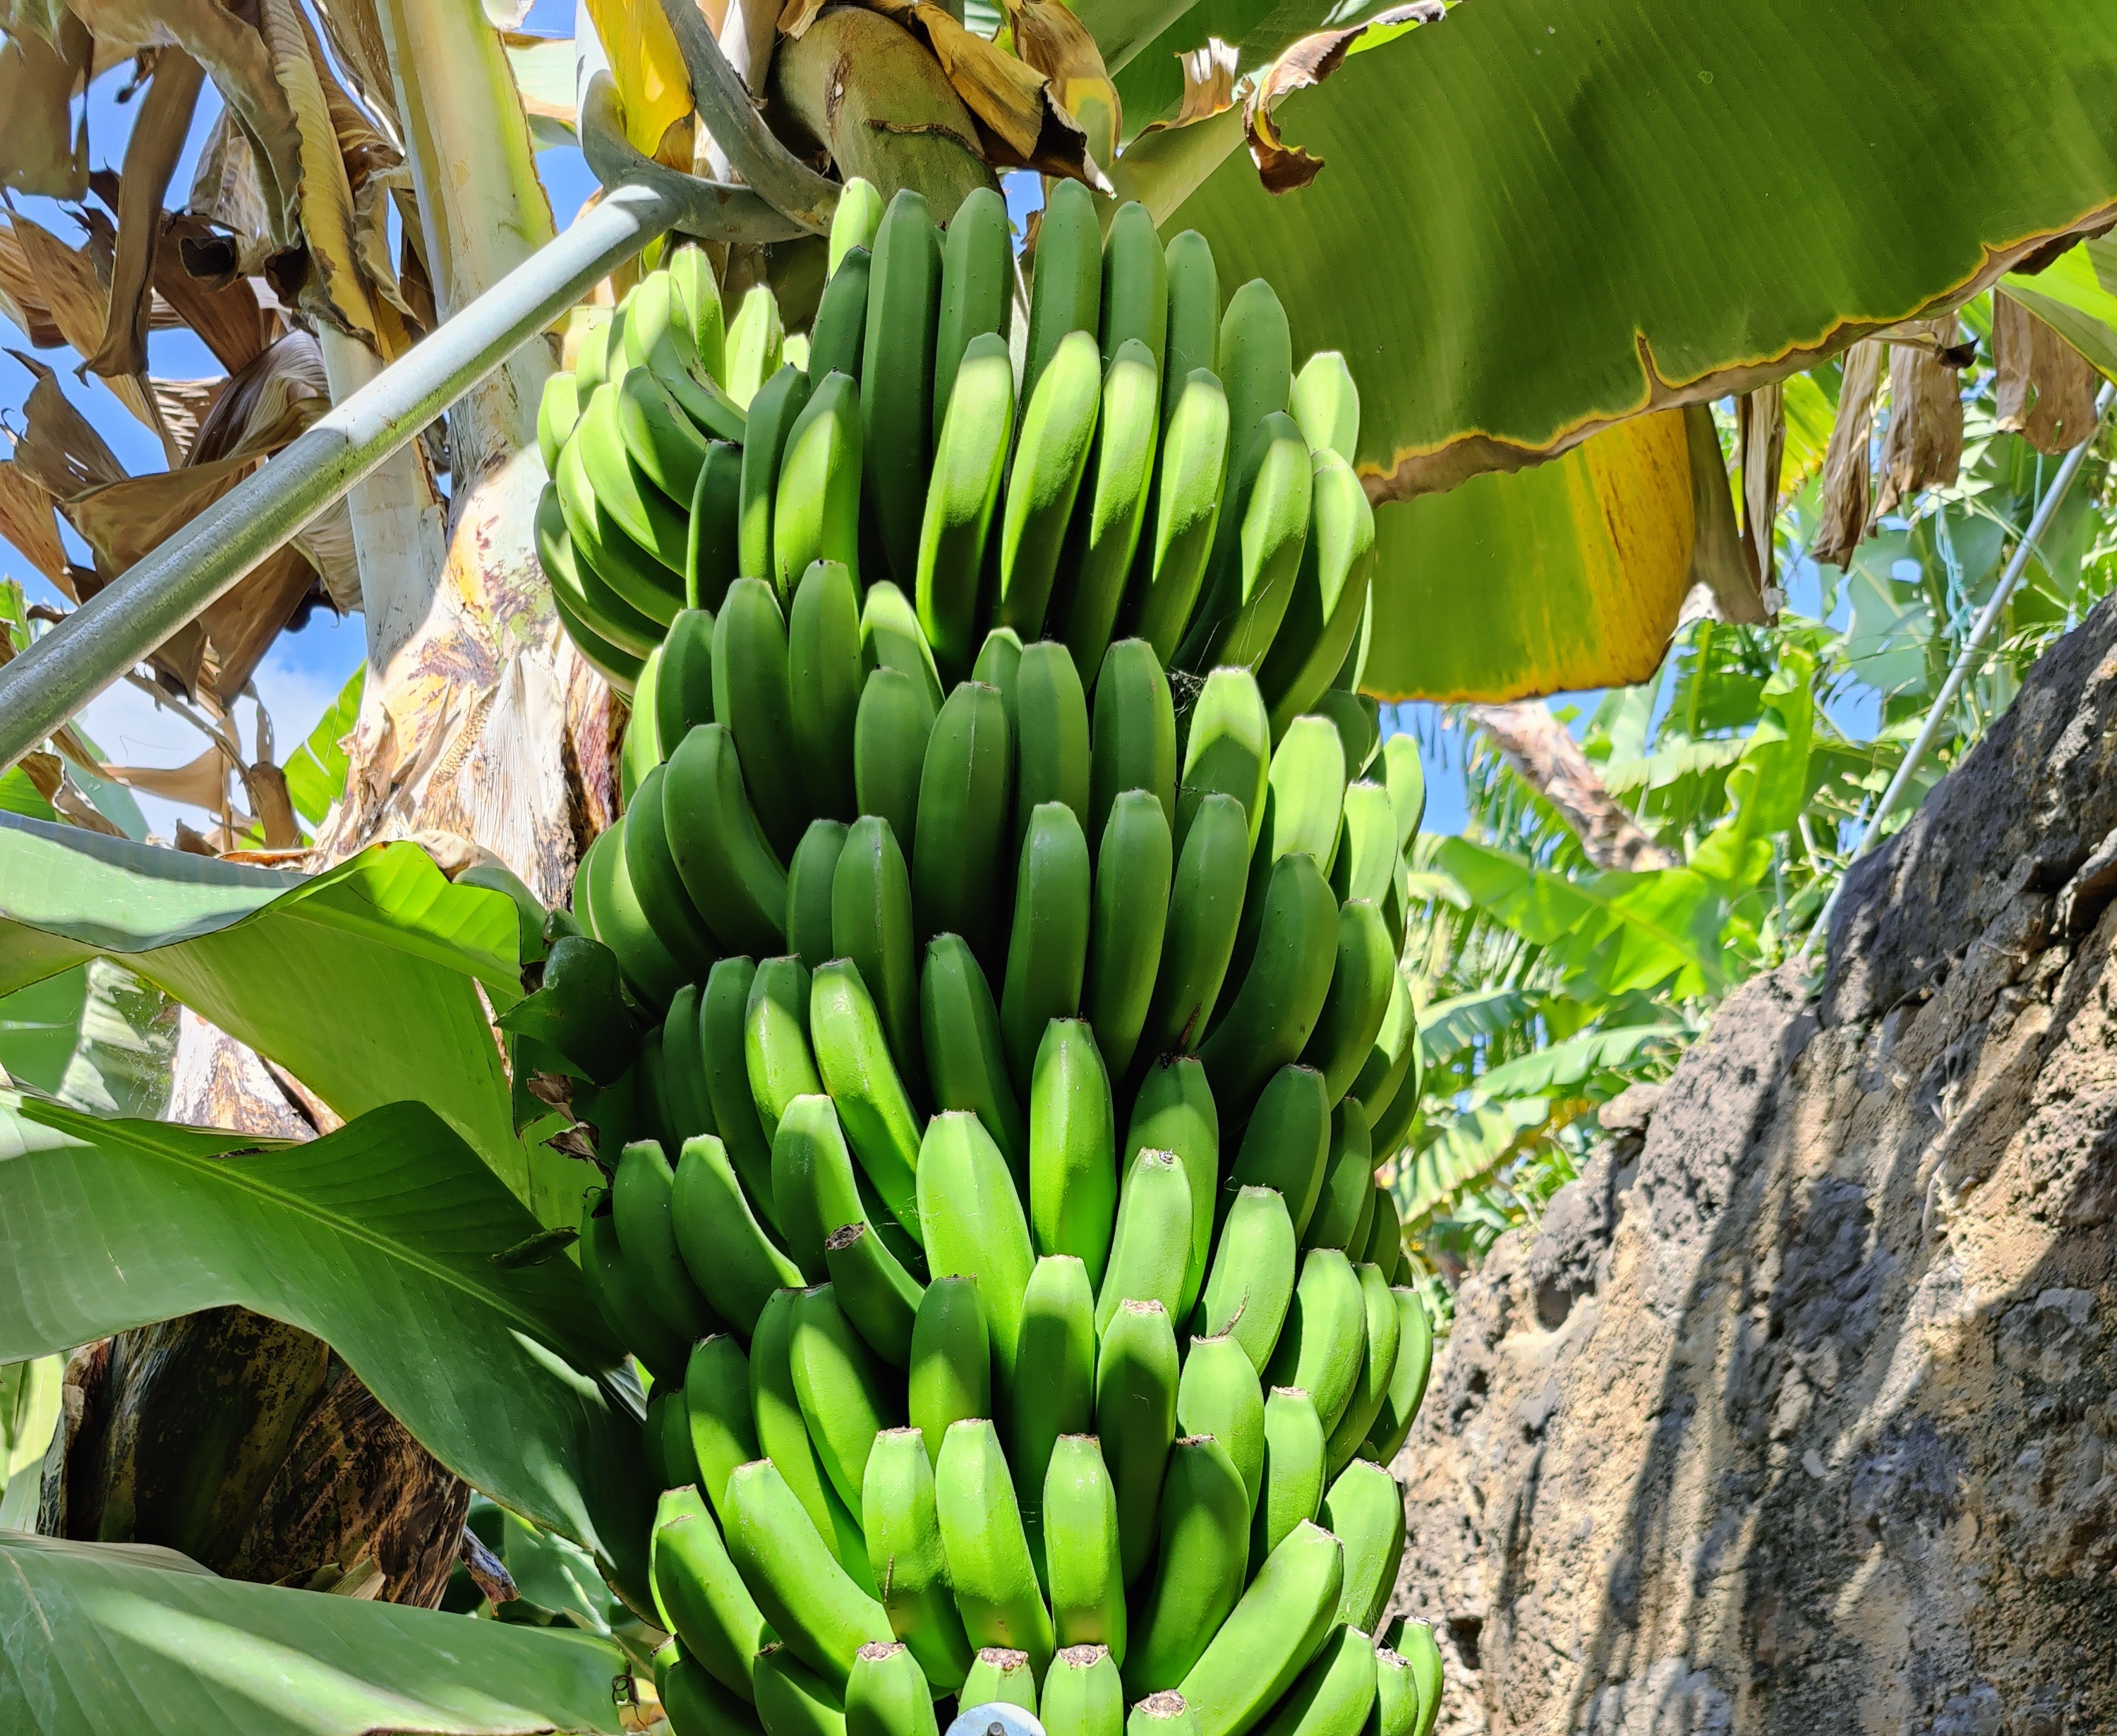
Label: Keep